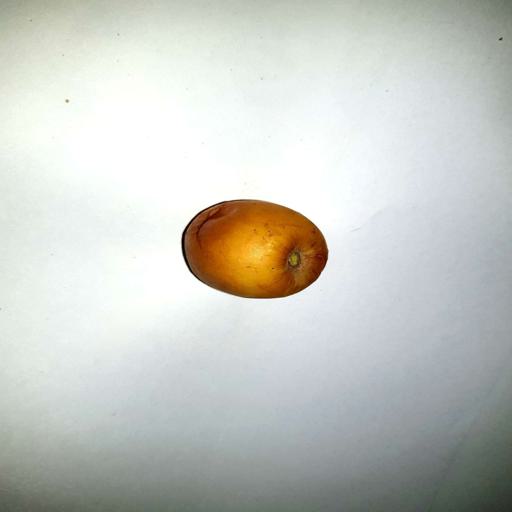
Label: bruised